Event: Nepal Earthquake
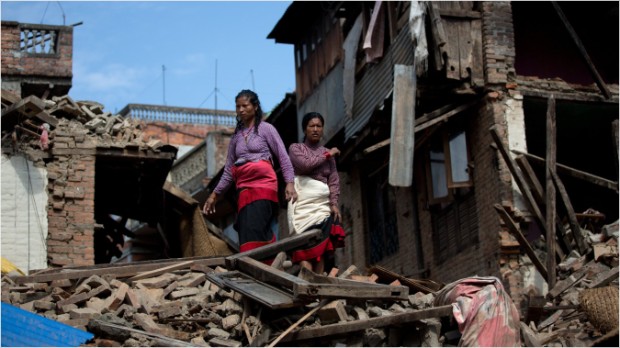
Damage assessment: damage